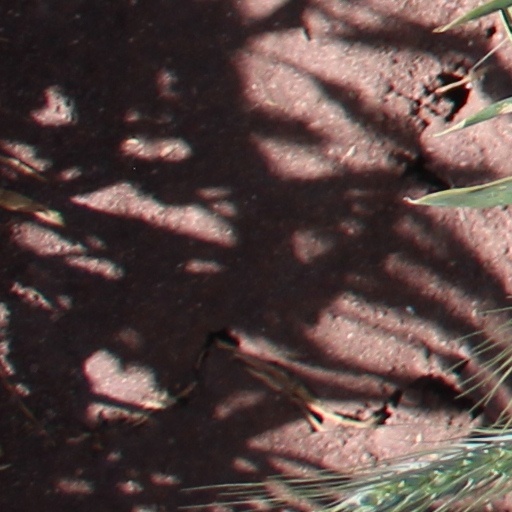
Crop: wheat